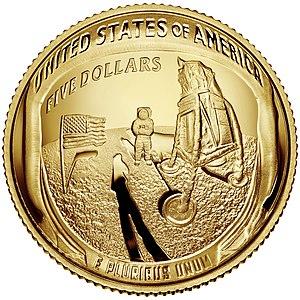
La série de pièces commémoratives du 50ᵉ anniversaire d'Apollo 11 est émise par la Monnaie des États-Unis en 2019 pour commémorer le 50ᵉ anniversaire de l'alunissage habité d'Apollo 11, par Neil Armstrong et Buzz Aldrin. Composée d'un half eagle en or, de deux pièces d'un dollar en argent de tailles différentes et d'une pièce d'un demi-dollar plaqué de cuivre et de nickel, la série est d'une qualité de belle épreuve, tous les dollars en argent, sauf le plus gros, étant également émis en brillant universel. Les pièces en or sont frappées à la Monnaie de West Point, l'argent à celle de Philadelphie et les demi-dollars en métal non précieux aux Monnaies de Denver et de San Francisco.